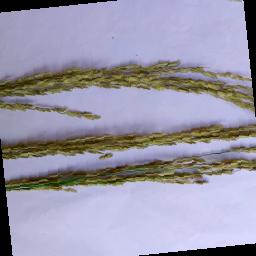
Label: Rice___Neck_Blast